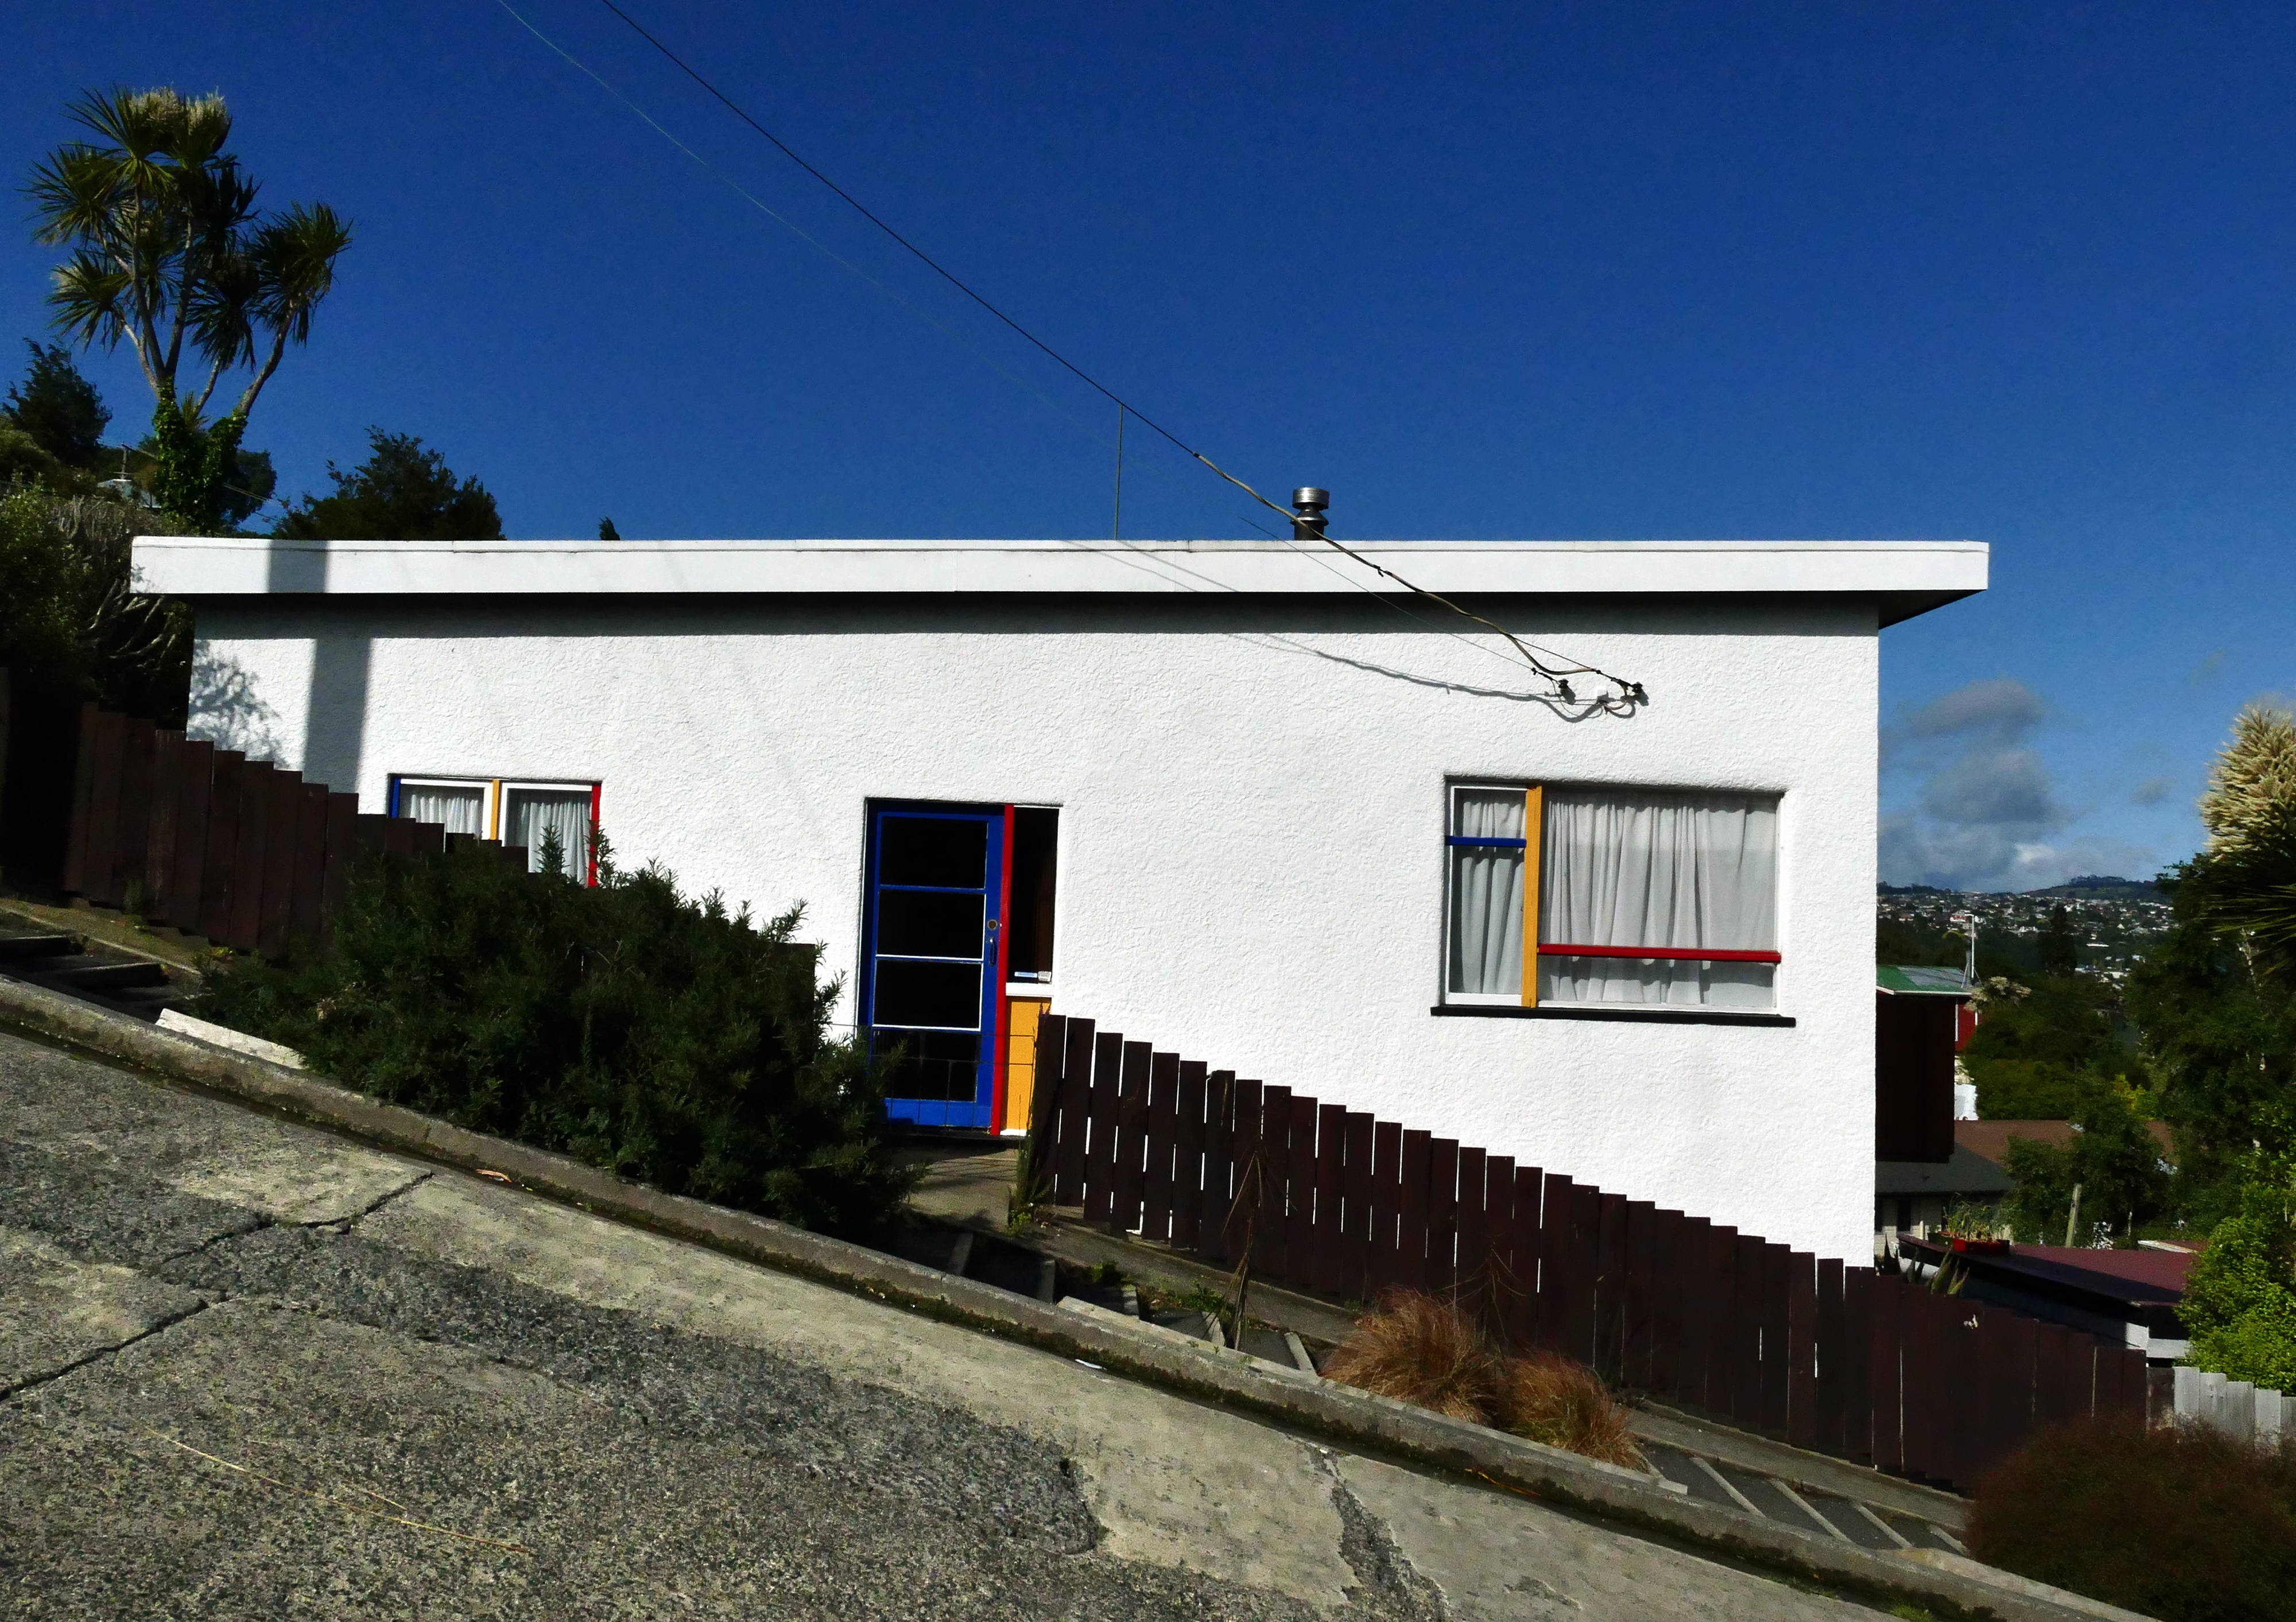
architecture, street, house, hill, town, building, home, urban, transport, suburb, vehicle, train station, facade, steep, dunedin, baldwinstreet, neighbourhood, residential area, rolling stock